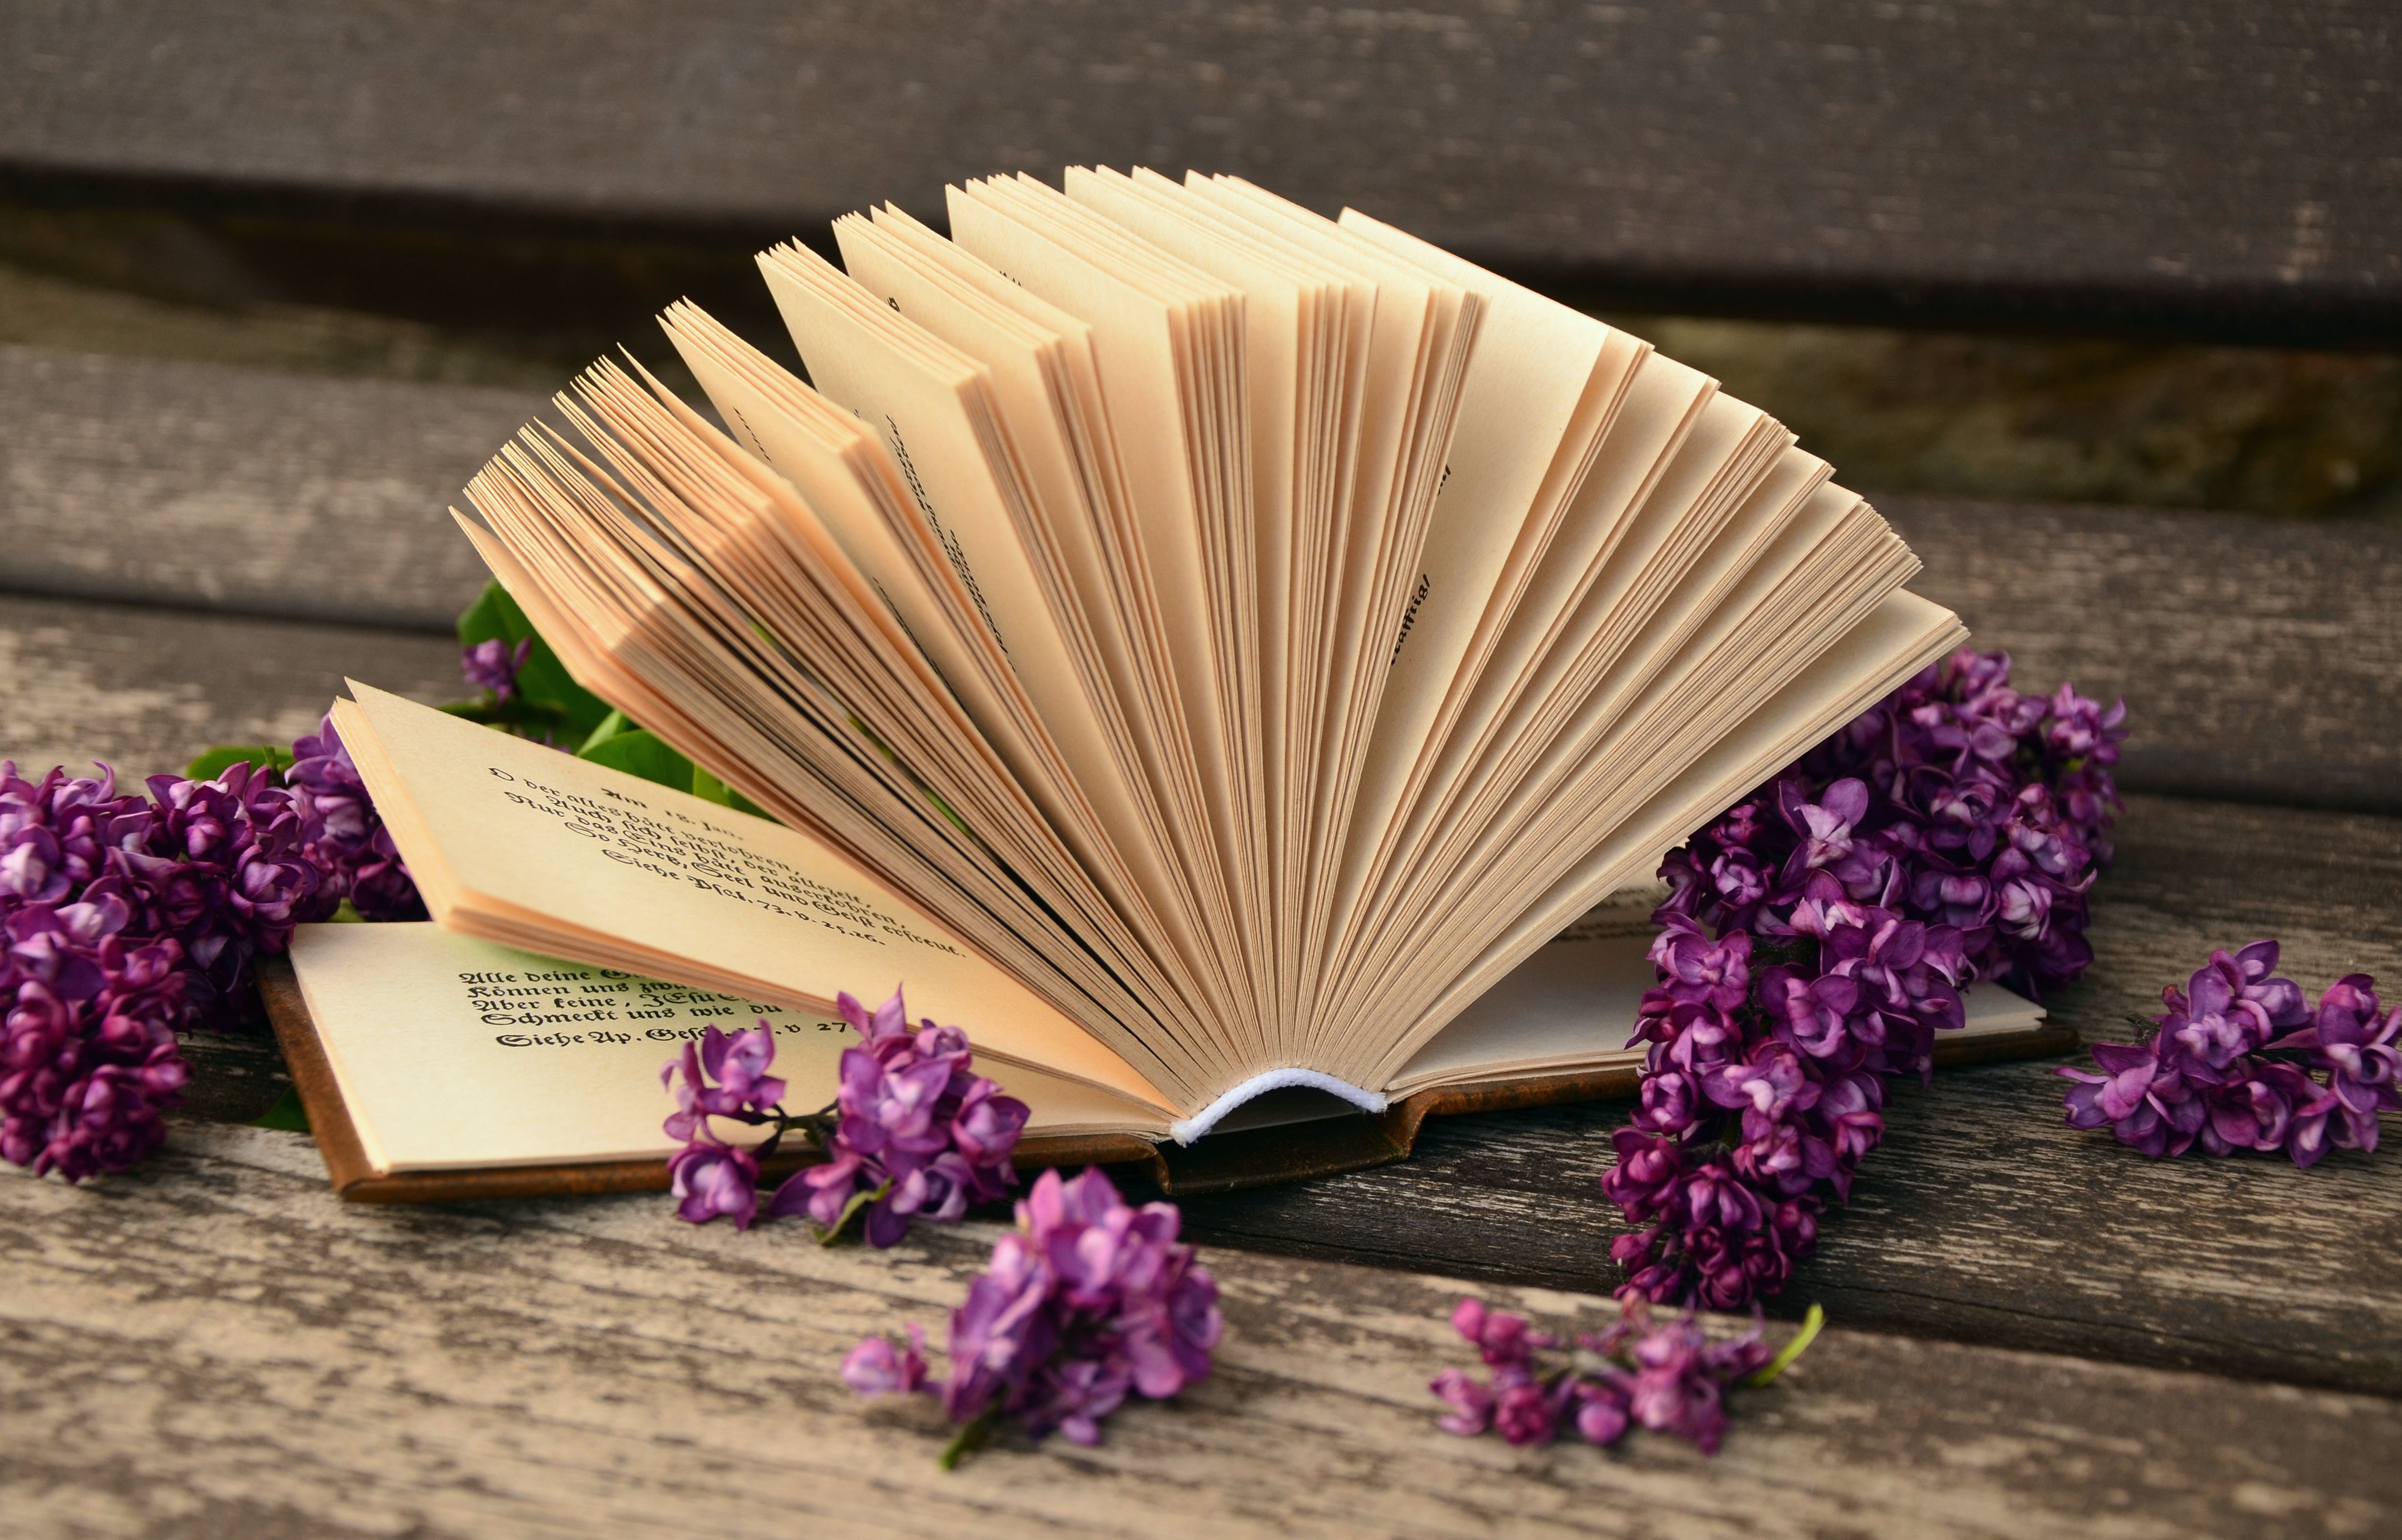
book, read, open, flower, purple, petal, old, relax, paper, pages, art, bank, literature, lilac, bound, browse, book pages, fashion accessory, hand fan